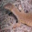
Label: lizard